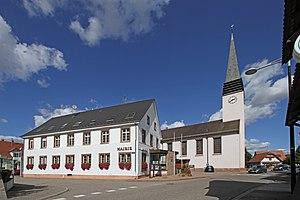
Mairie et Église Saint-Wendelin de Rohrwiller.